Annie Kaylor

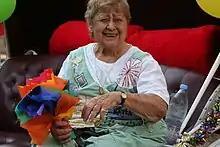
Annie Kaylor before the Capital Pride parade, 13 June 2009

Annie Kaylor (born Anne John Katinas; August 20, 1927 – July 24, 2013) was an American restaurateur known for running Annie's Paramount Steakhouse and for her support of the LGBT community in Washington, D.C.